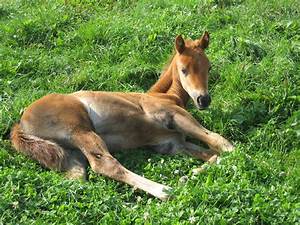
Label: horse